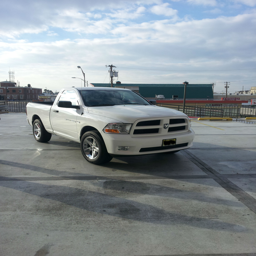
i park like this at work ... but at the very back of the lot .